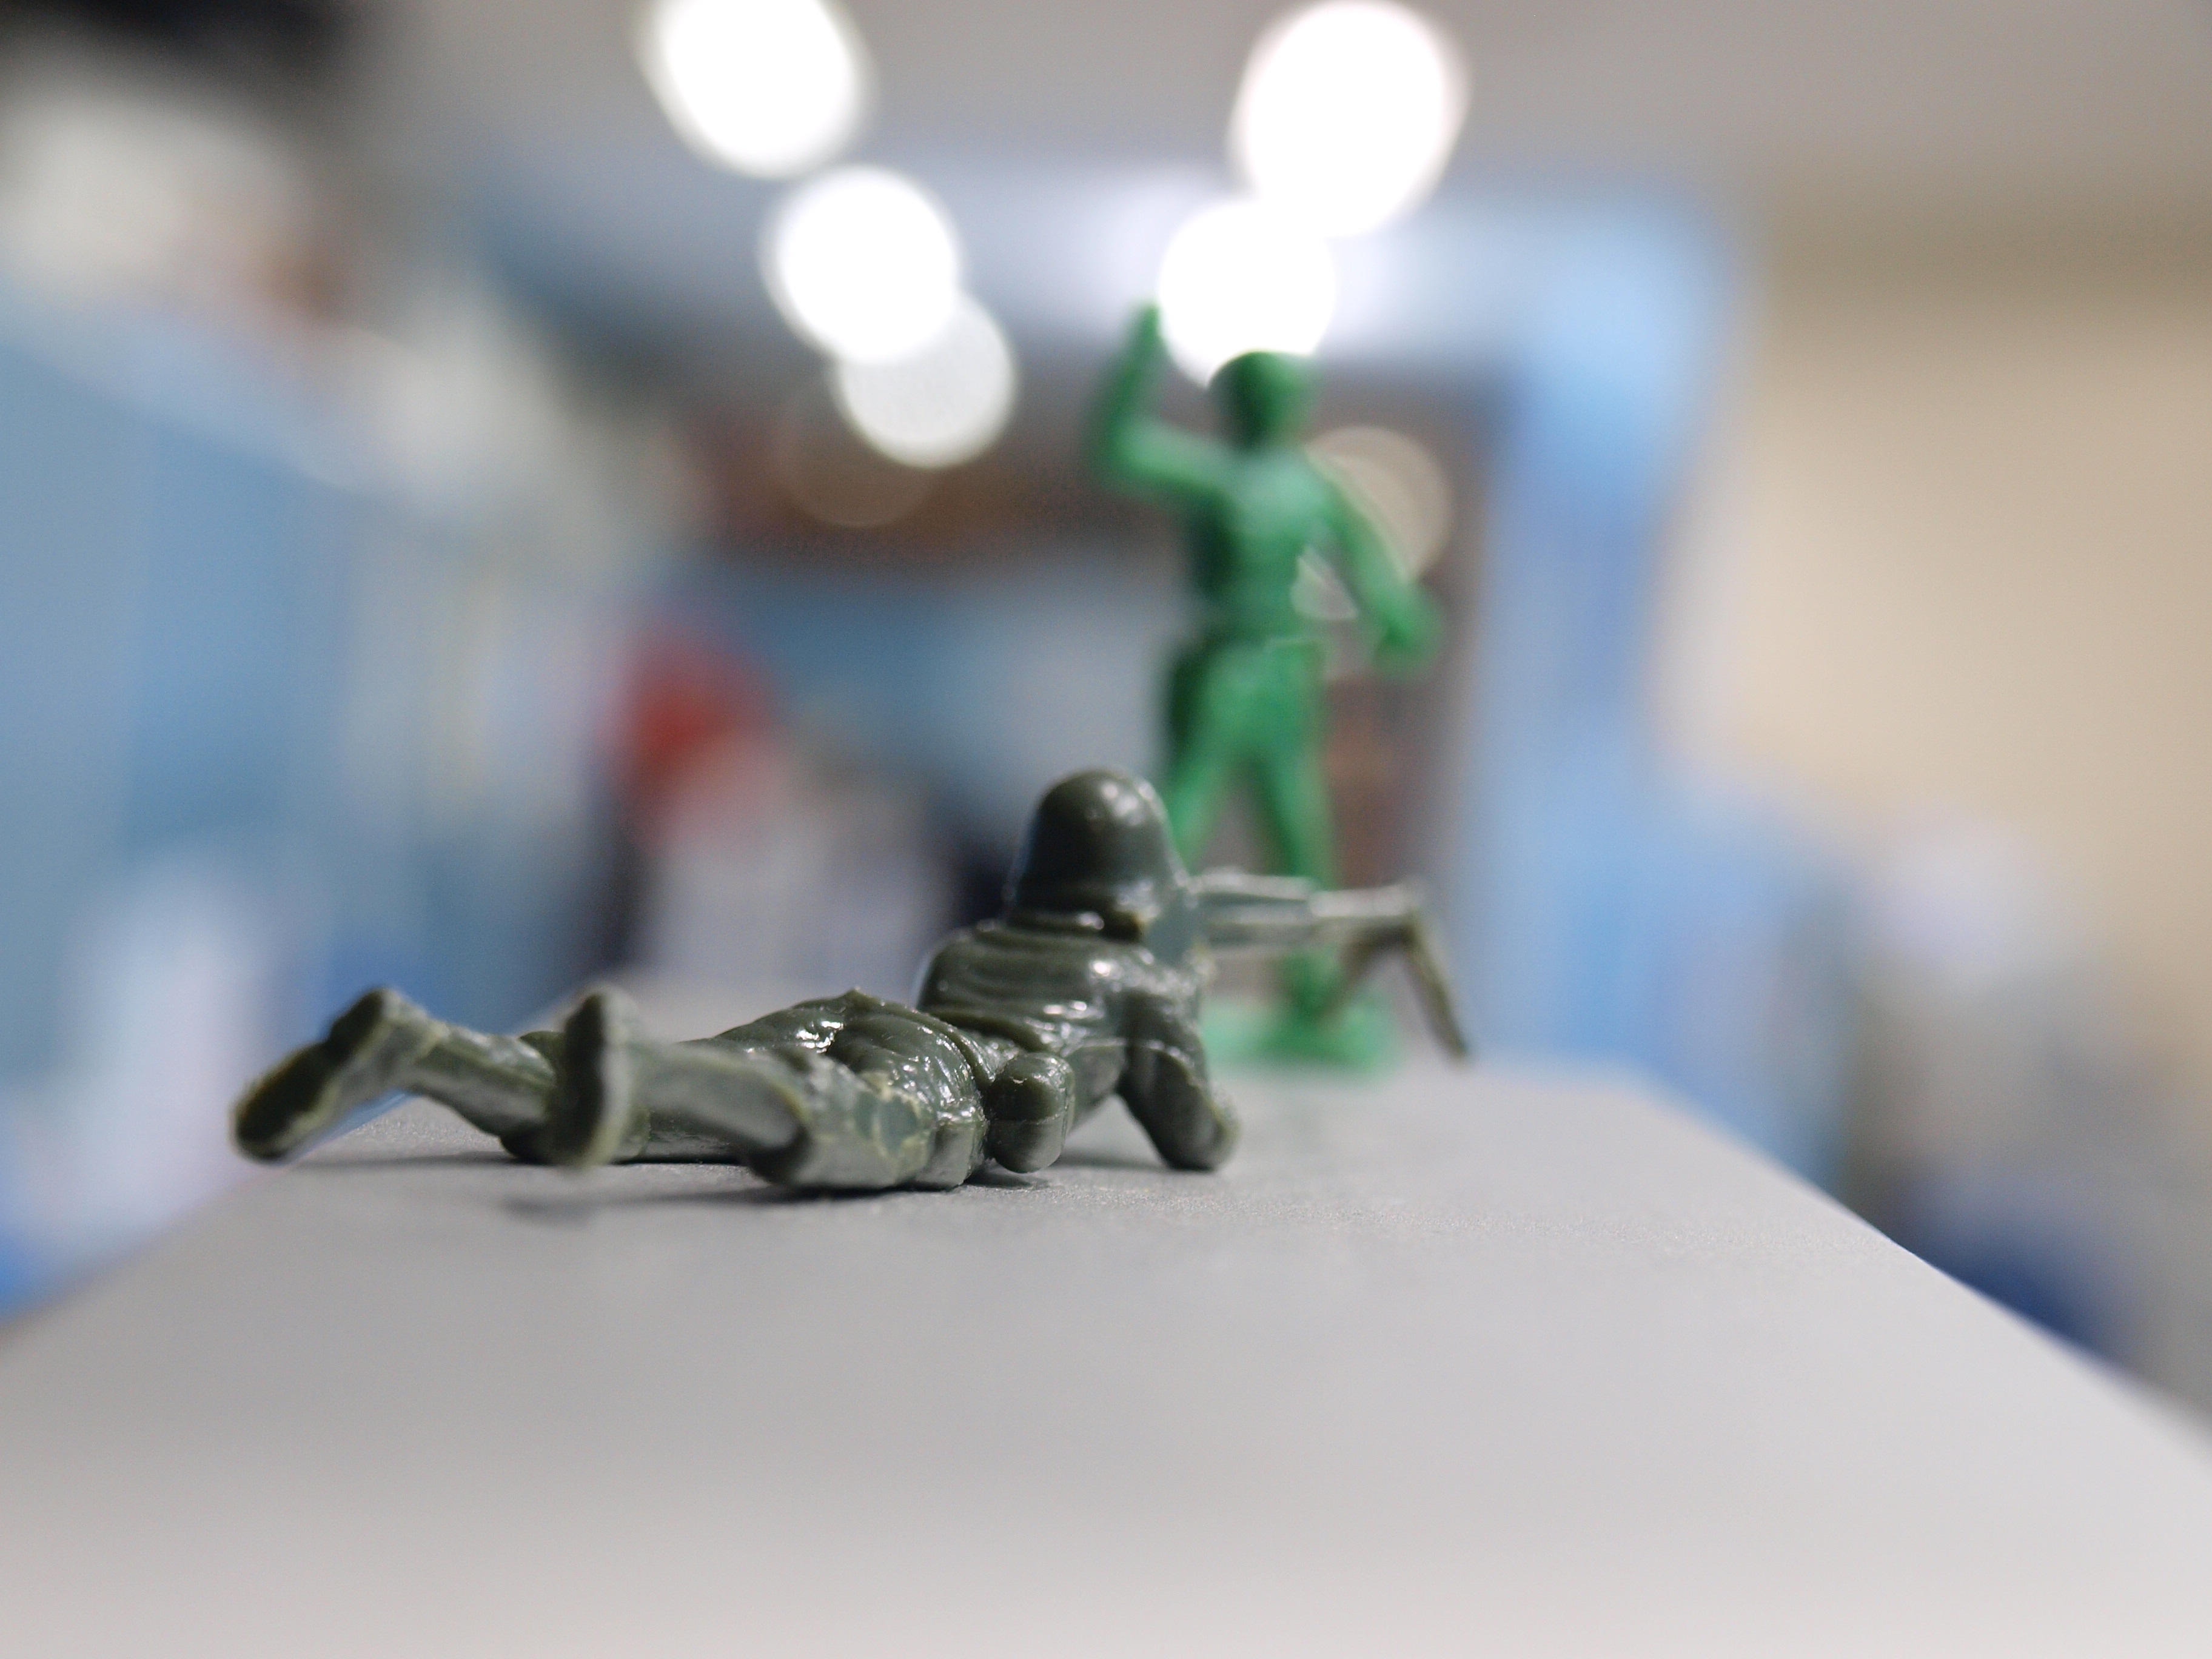
play, toy, miniature, war, soldiers, macro photography